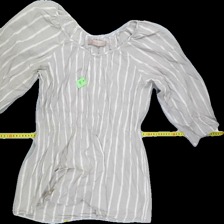
View: front
Type: Blouse
Category: Ladies
Brand: Not in the list
Brand text on label: CULTURE
Colors: Beige
Material: 100%cotton
Pattern: Striped
Cut: Regular, C-collar
Size: L
Season: Autumn
Stains: Minor
Smell: Minor
Price range: <50
Recommended usage: Export